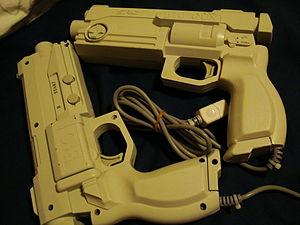
La console de jeu vidéo Dreamcast comprend plusieurs pistolets optiques sortis entre les années 2000 et 2003. Le pistolet optique officiel conçu par Sega sort en Europe et en Asie, mais pas aux États-Unis en raison de préoccupations au sujet de la mauvaise presse peu après la fusillade de Columbine. Au lieu de ce modèle un pistolet optique sous licence officielle est lancé par Mad Catz sur le marché nord-américain.